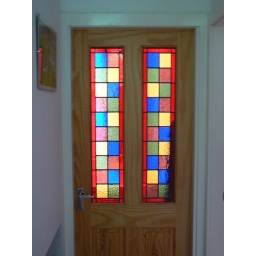
The new stained glass in the bathroom window